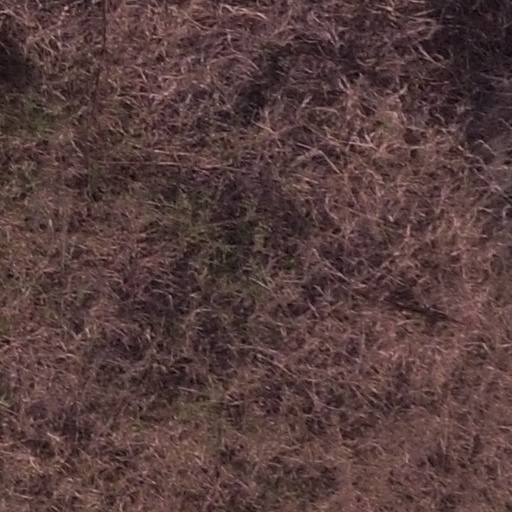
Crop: maize; corn